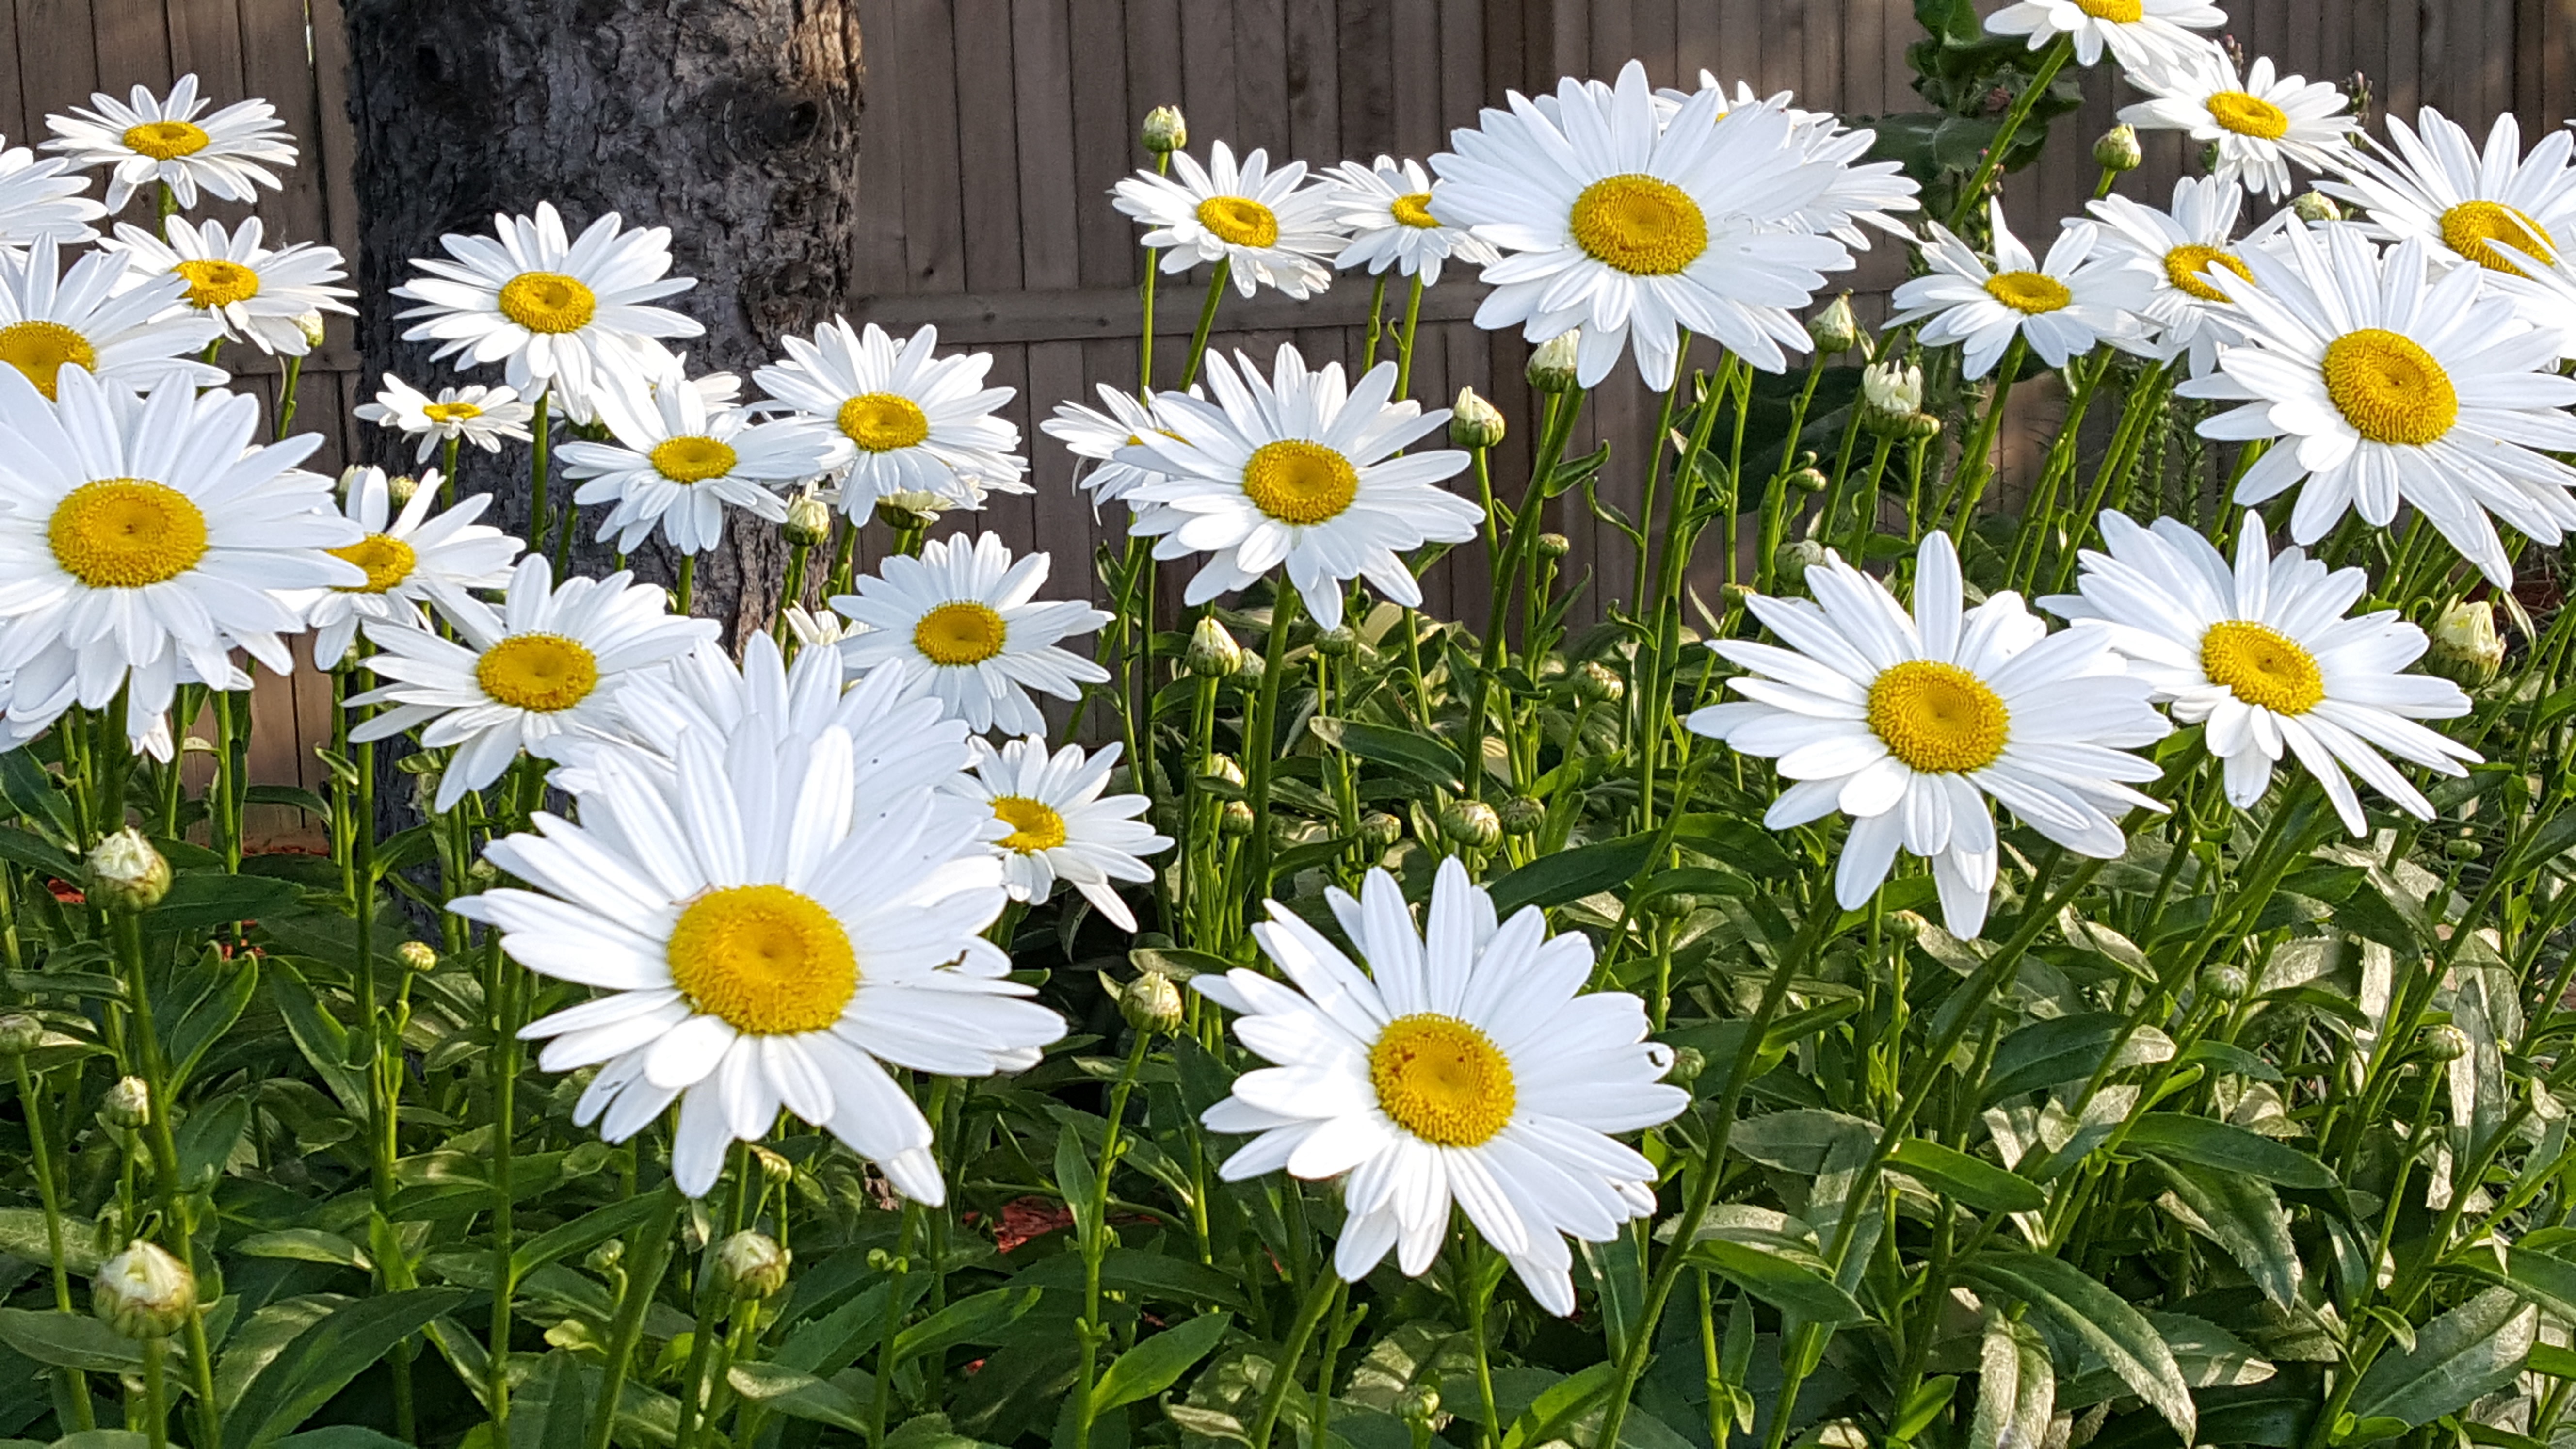
flower, oxeye daisy, marguerite daisy, plant, flora, daisy, chamaemelum nobile, botany, land plant, flowering plant, daisy family, petal, meadow, wildflower